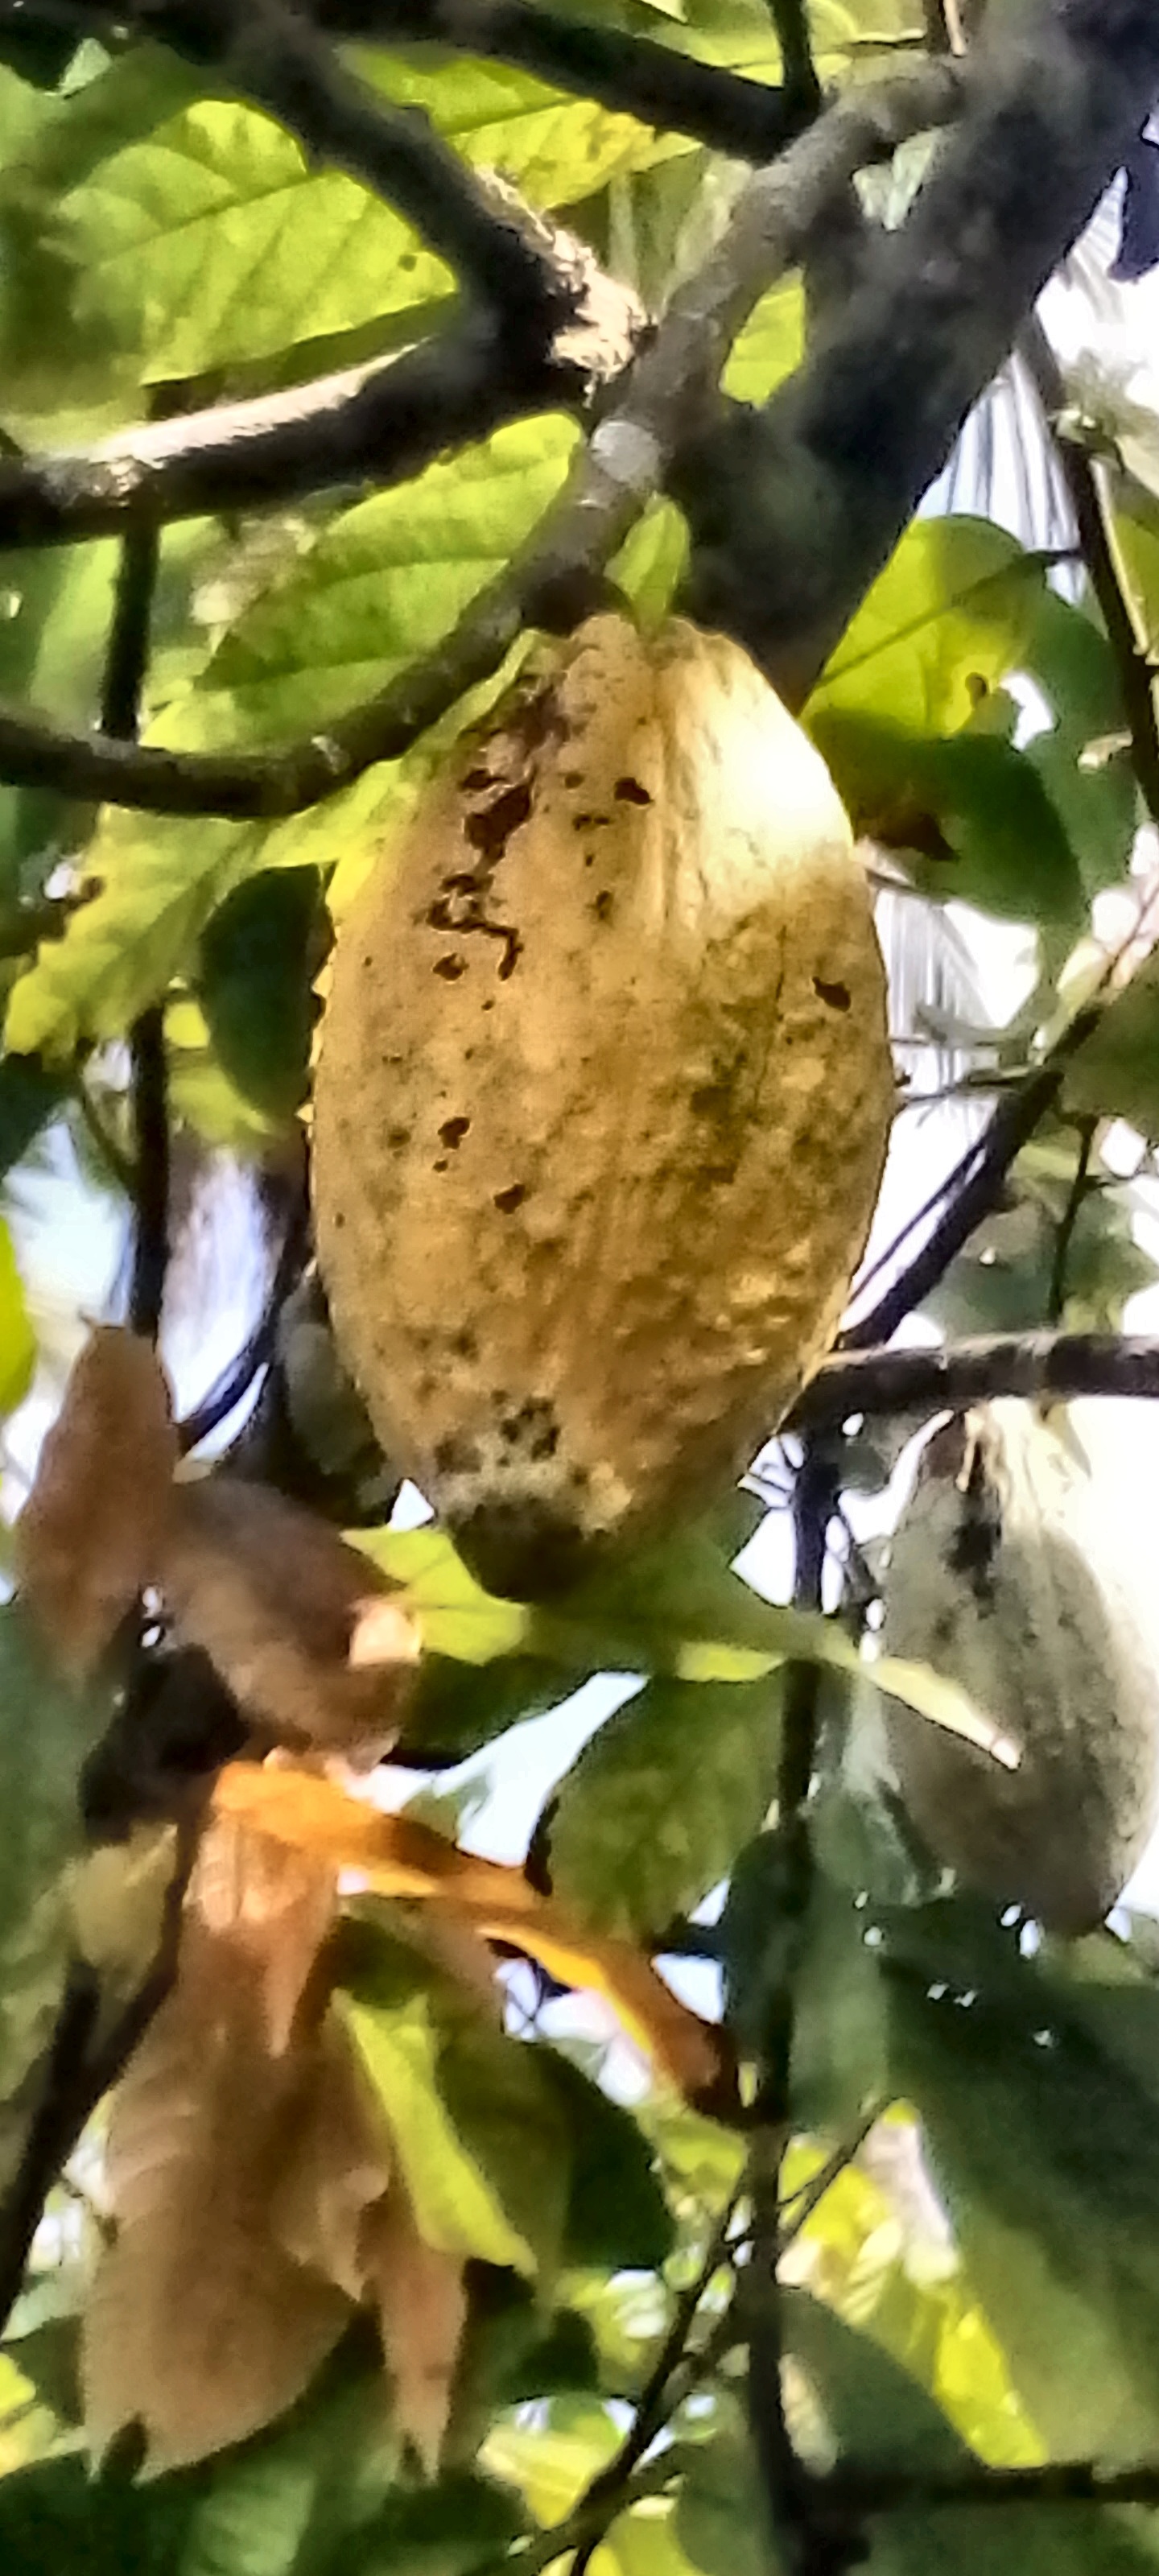
Maturity: mature
Variety: Amelonado